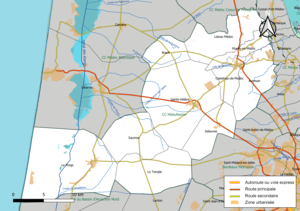
Carte géographique de la Communauté de communes Médullienne, département de la Gironde, France. Composition au 1er janvier 2019.
La communauté de communes Médullienne est un établissement public de coopération intercommunale français, situé dans le département de la Gironde, en région Nouvelle-Aquitaine, dans les Landes du Médoc.